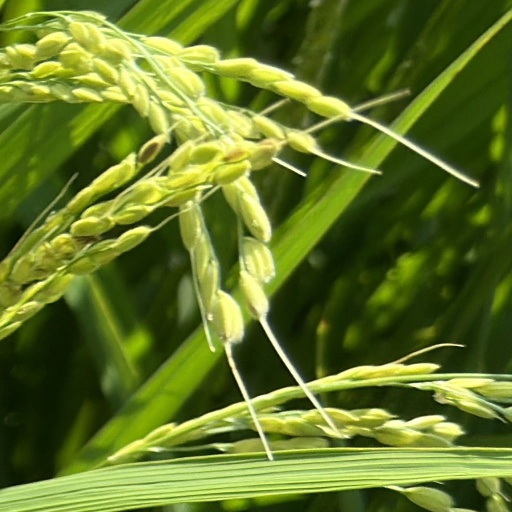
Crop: rice